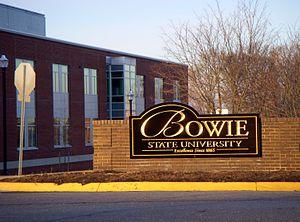
L'université Bowie State est une université publique située dans la ville de Bowie dans le Maryland.